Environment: real
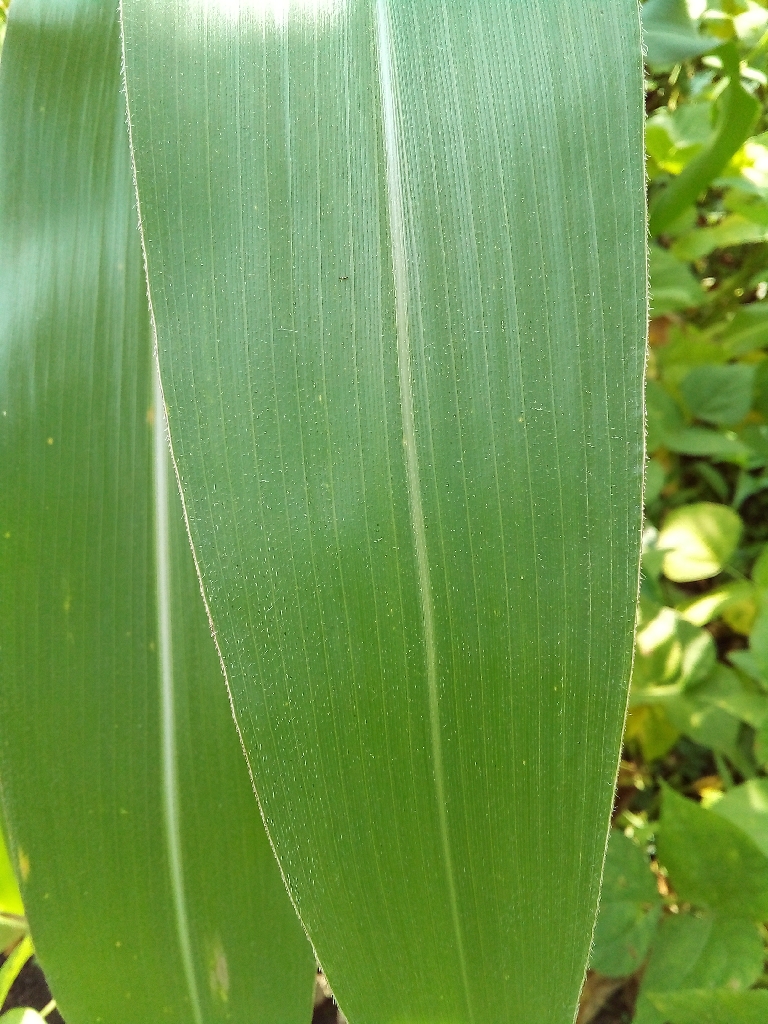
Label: healthy